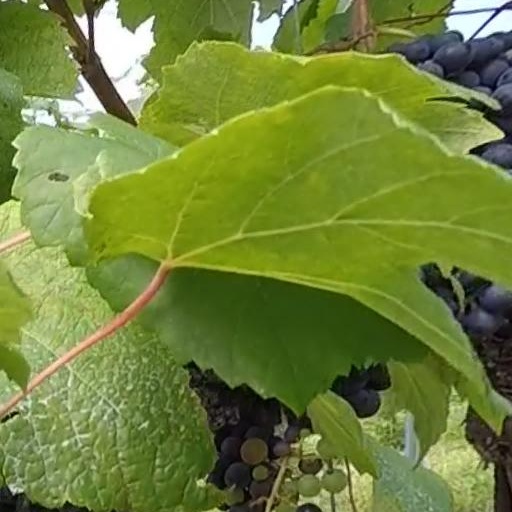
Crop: grape